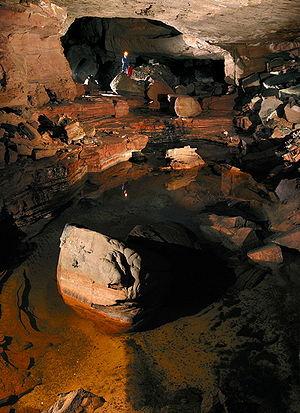
La Cueva Ojos de Cristal, toponyme espagnol signifiant littéralement « grotte des Yeux de Cristal », est une grotte du Venezuela située sous le mont Roraima, un tepuy situé à la frontière entre le Brésil, le Guyana et le Venezuela.
Le mont Roraima est une montagne d'Amérique du Sud partagée entre le Brésil, le Guyana et le Venezuela. Il s'agit d'un tepuy, une montagne tabulaire caractéristique du plateau des Guyanes. Délimité par des falaises d'environ 1 000 mètres de hauteur, son plateau sommital présente un environnement totalement différent de la forêt tropicale humide et de la savane qui s'étendent à ses pieds. Ainsi, la forte pluviométrie est à l'origine de formations pseudokarstiques, dont de nombreuses et grandes grottes, ainsi que du lessivage du sol. La flore s'est adaptée à ces conditions climatiques et géologiques avec un fort endémisme et une abondance de plantes carnivores qui trouvent dans les insectes capturés les nutriments absents dans le sol. La faune est peu présente mais marquée elle aussi par un endémisme prononcé, notamment chez les reptiles et les amphibiens. Cet environnement est protégé au sein du parc national Canaima au Venezuela et du parc national du Mont Roraima au Brésil. Le point culminant de la montagne s'élève sur le rebord méridional de la falaise, en territoire vénézuélien, à 2 810 mètres d'altitude ; cette proéminence constitue le plus haut sommet de l'État de Bolívar.